Andrea Fischbacher

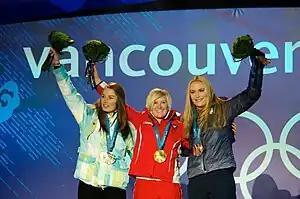
Fischbacher (center) with super-G medalists Tina Maze and Lindsey Vonn at the 2010 Winter Olympics

Fischbacher is a second cousin of Hermann Maier, a multiple Olympic, World Cup, and world champion.